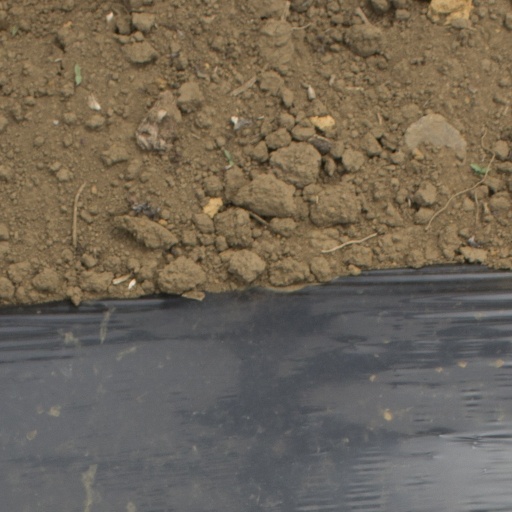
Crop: Jerusalem artichoke